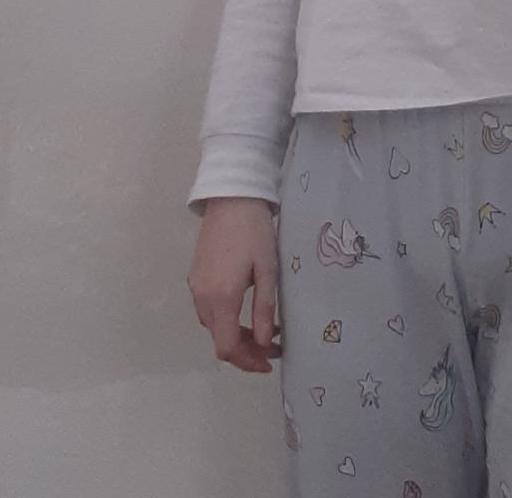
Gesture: no_gesture